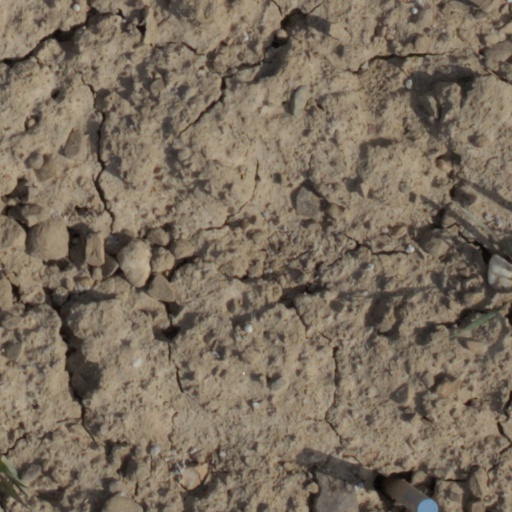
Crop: wheat